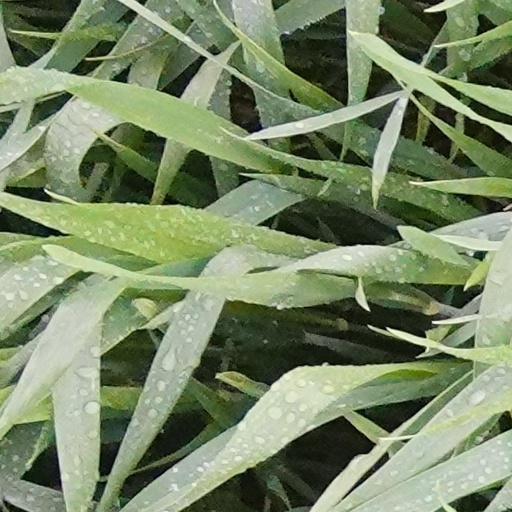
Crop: wheat